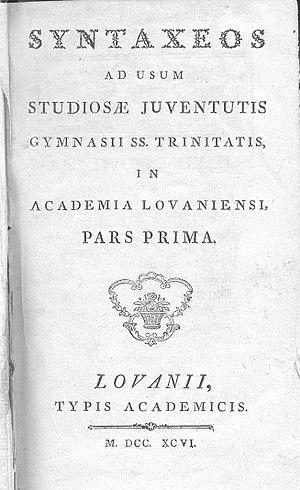
Syntaxeos liber, des presses de l'Université de Louvain, imprimé en 1796. Livre de syntaxe à l'usage des étudiants du Collège de la Sainte-Trinité ou le nouveau Collège, où l'on enseignait les Humanités (Collegium Sanctissimae Trinitatis) (Trinity College of Louvain).